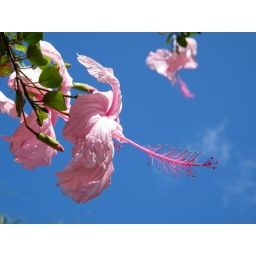
I wake up in the morning in order to appreciate the blue sky, there is nothing in the Universe more beautiful than the blue sky